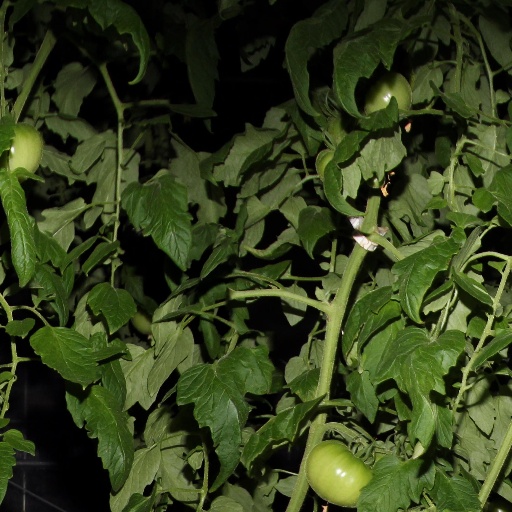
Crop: tomato